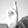
ASL letter: R